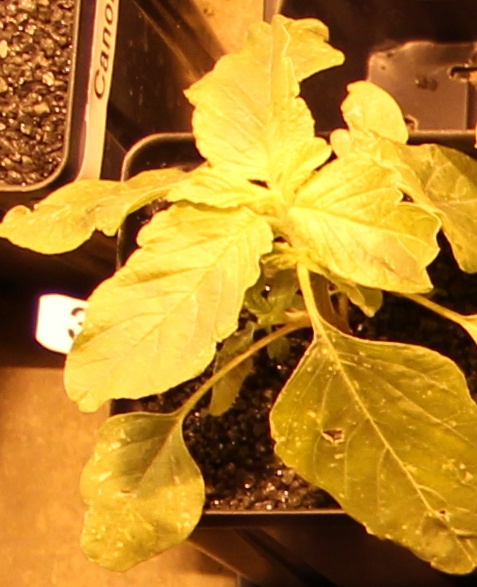
Label: Redroot Pigweed